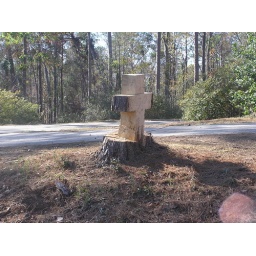
A cross made from a fallen tree found in Prentiss, MS right after Katrina.